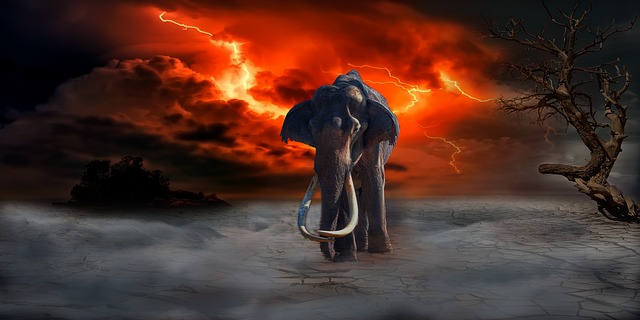
Label: elephant